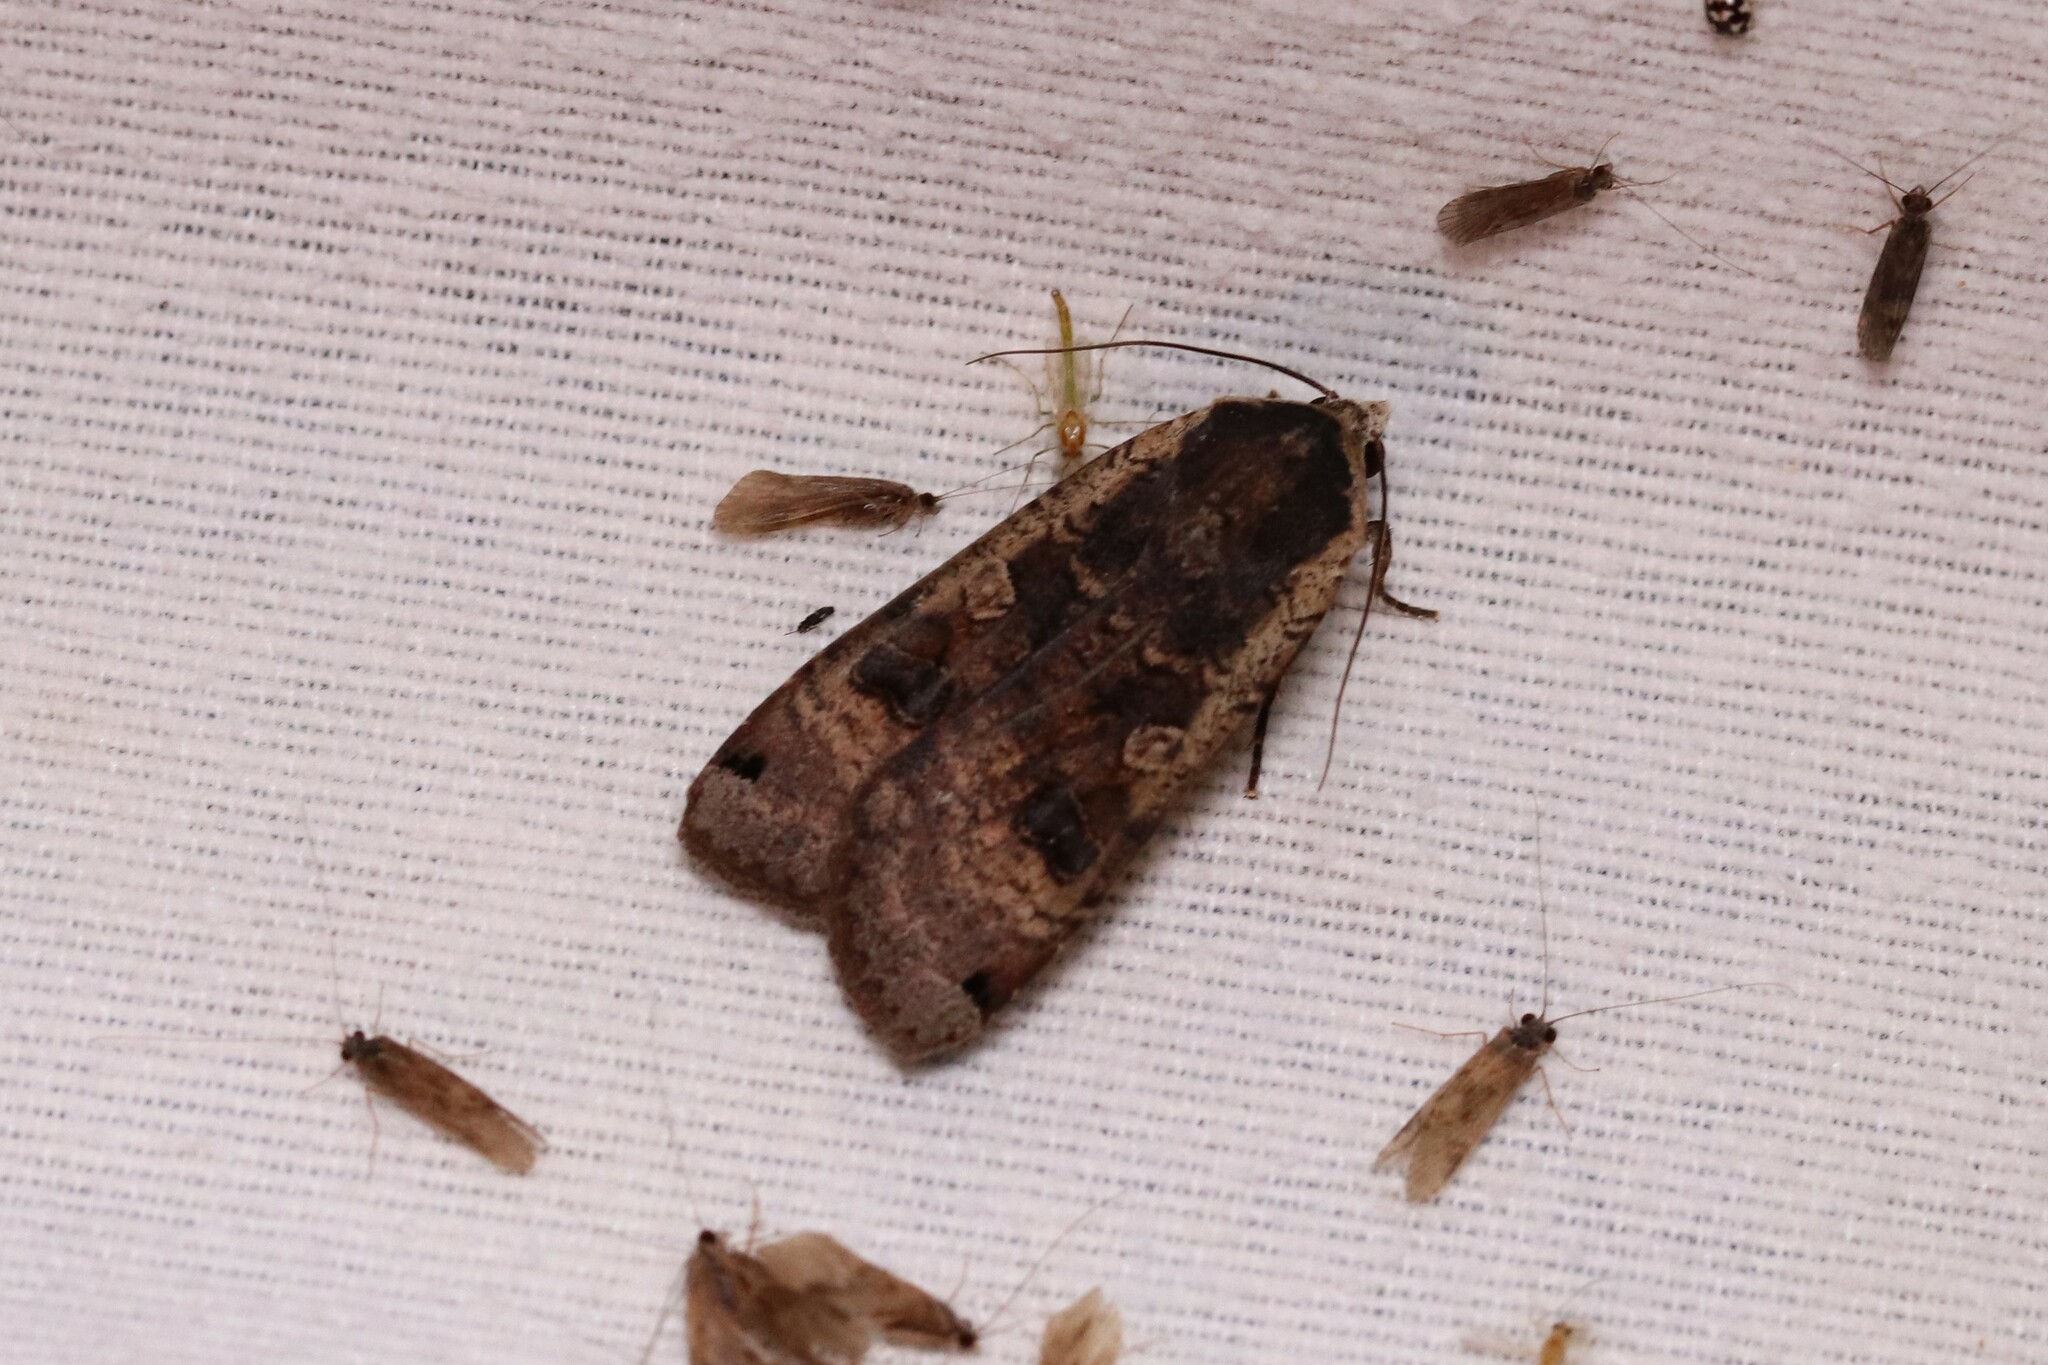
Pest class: cutworms